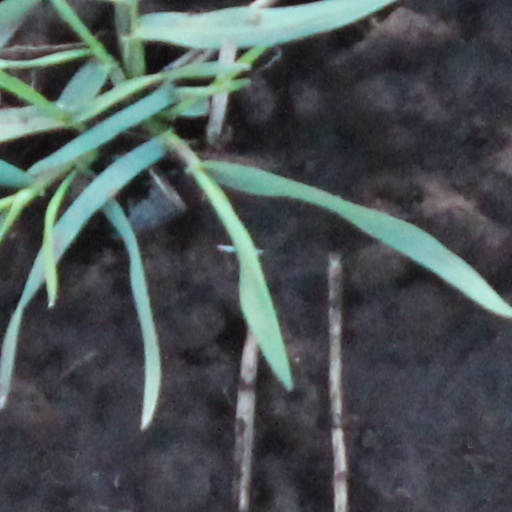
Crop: wheat